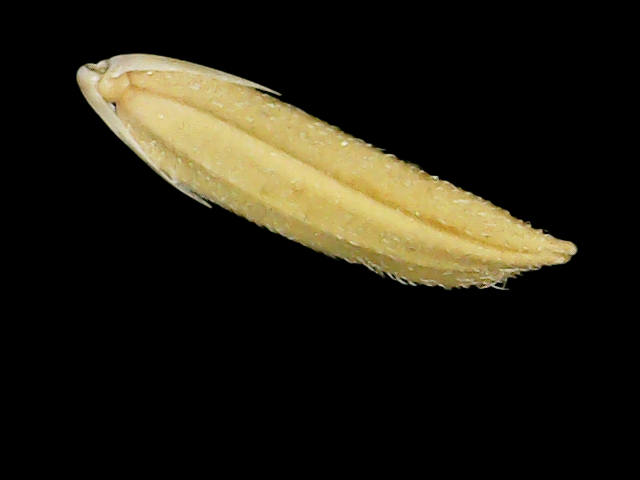
Rice variety: Binadhan20